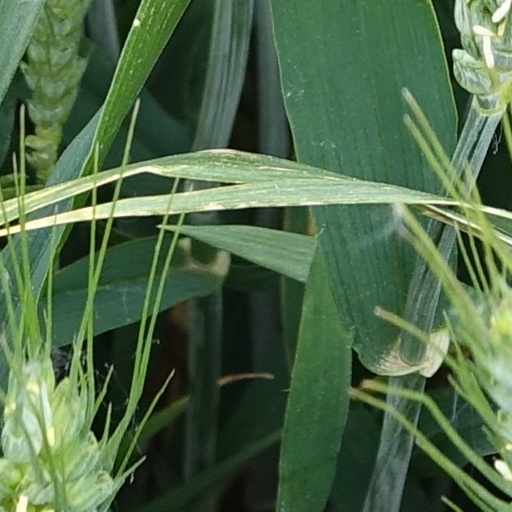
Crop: wheat